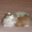
Label: cat